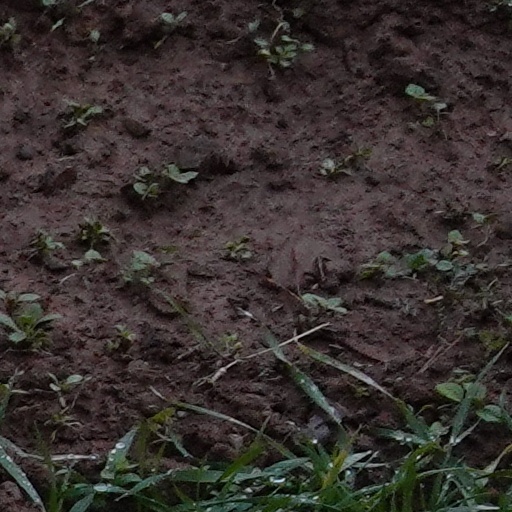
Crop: wheat